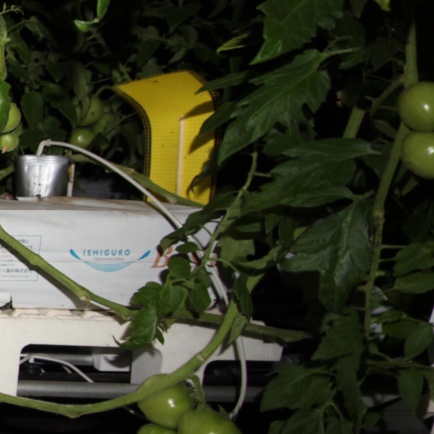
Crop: tomato